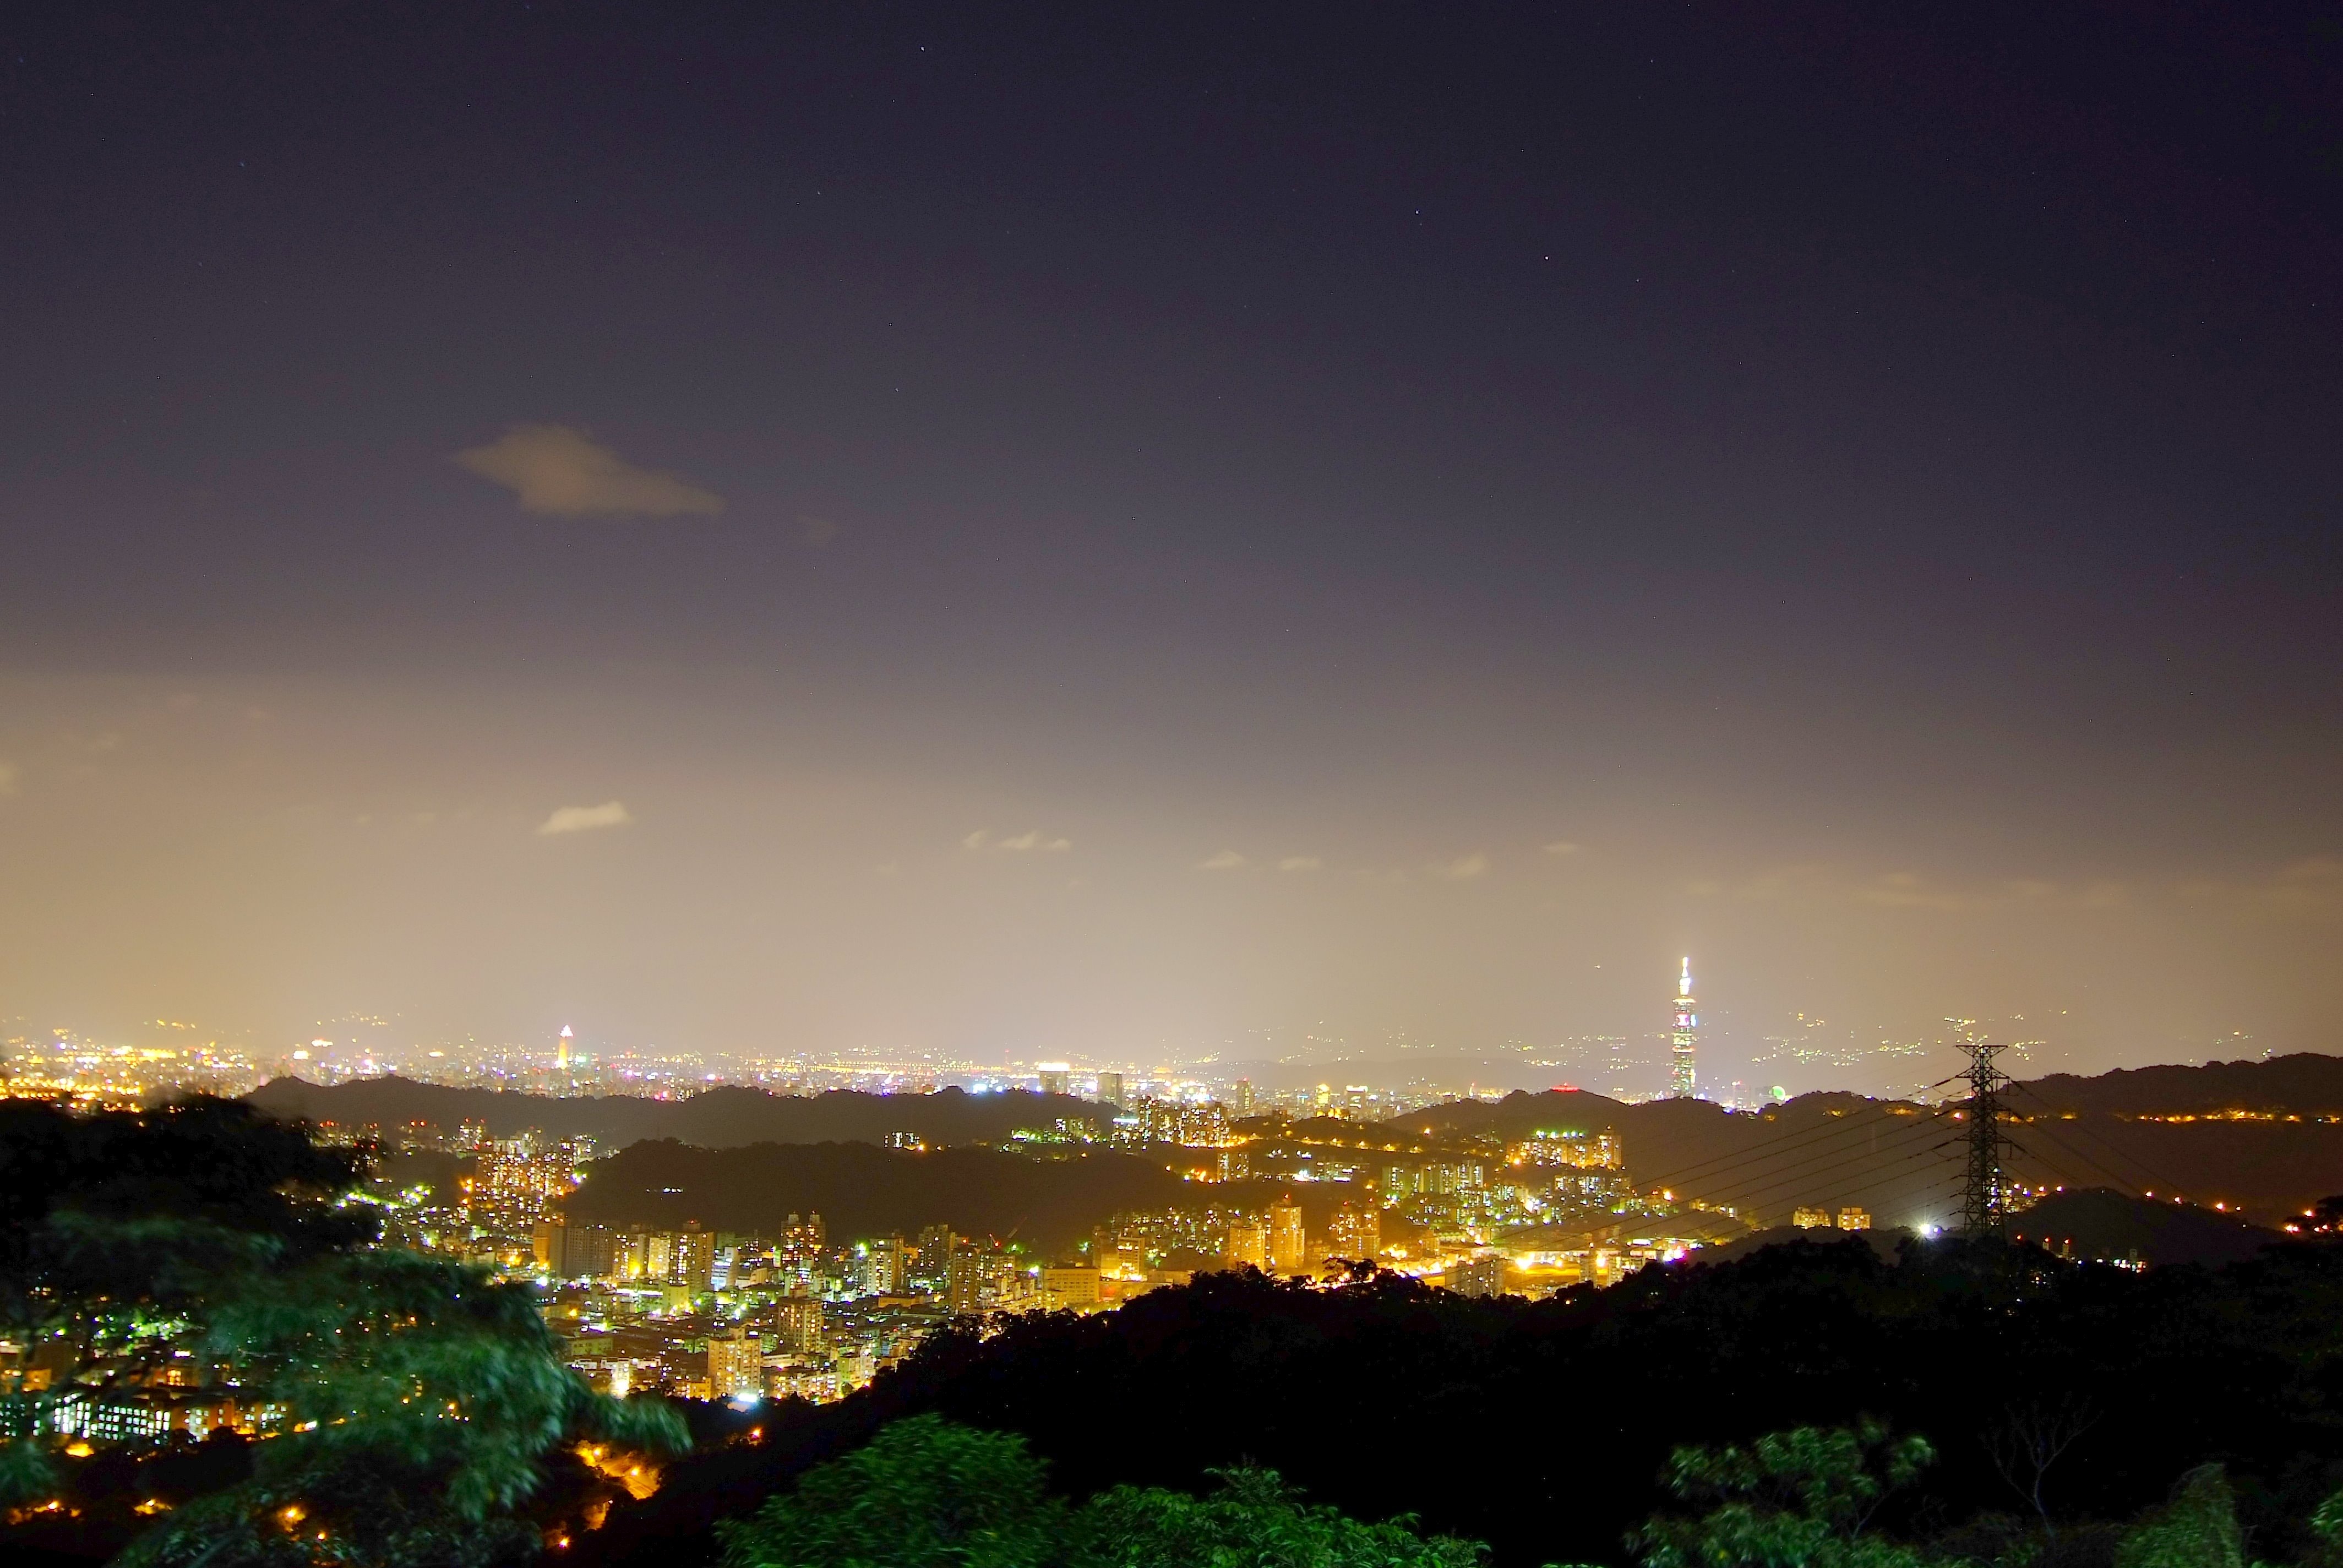
horizon, light, cloud, sky, sunrise, sunset, skyline, night, sunlight, morning, dawn, atmosphere, cityscape, dusk, evening, taipei, night view, mucha, astronomical object, maokong, atmospheric phenomenon, atmosphere of earth